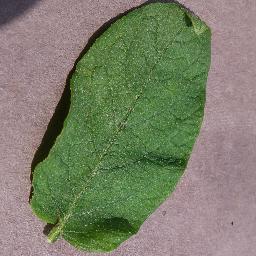
Label: Potato___healthy